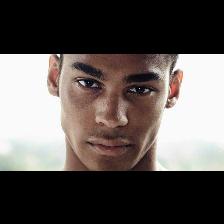
Label: Human